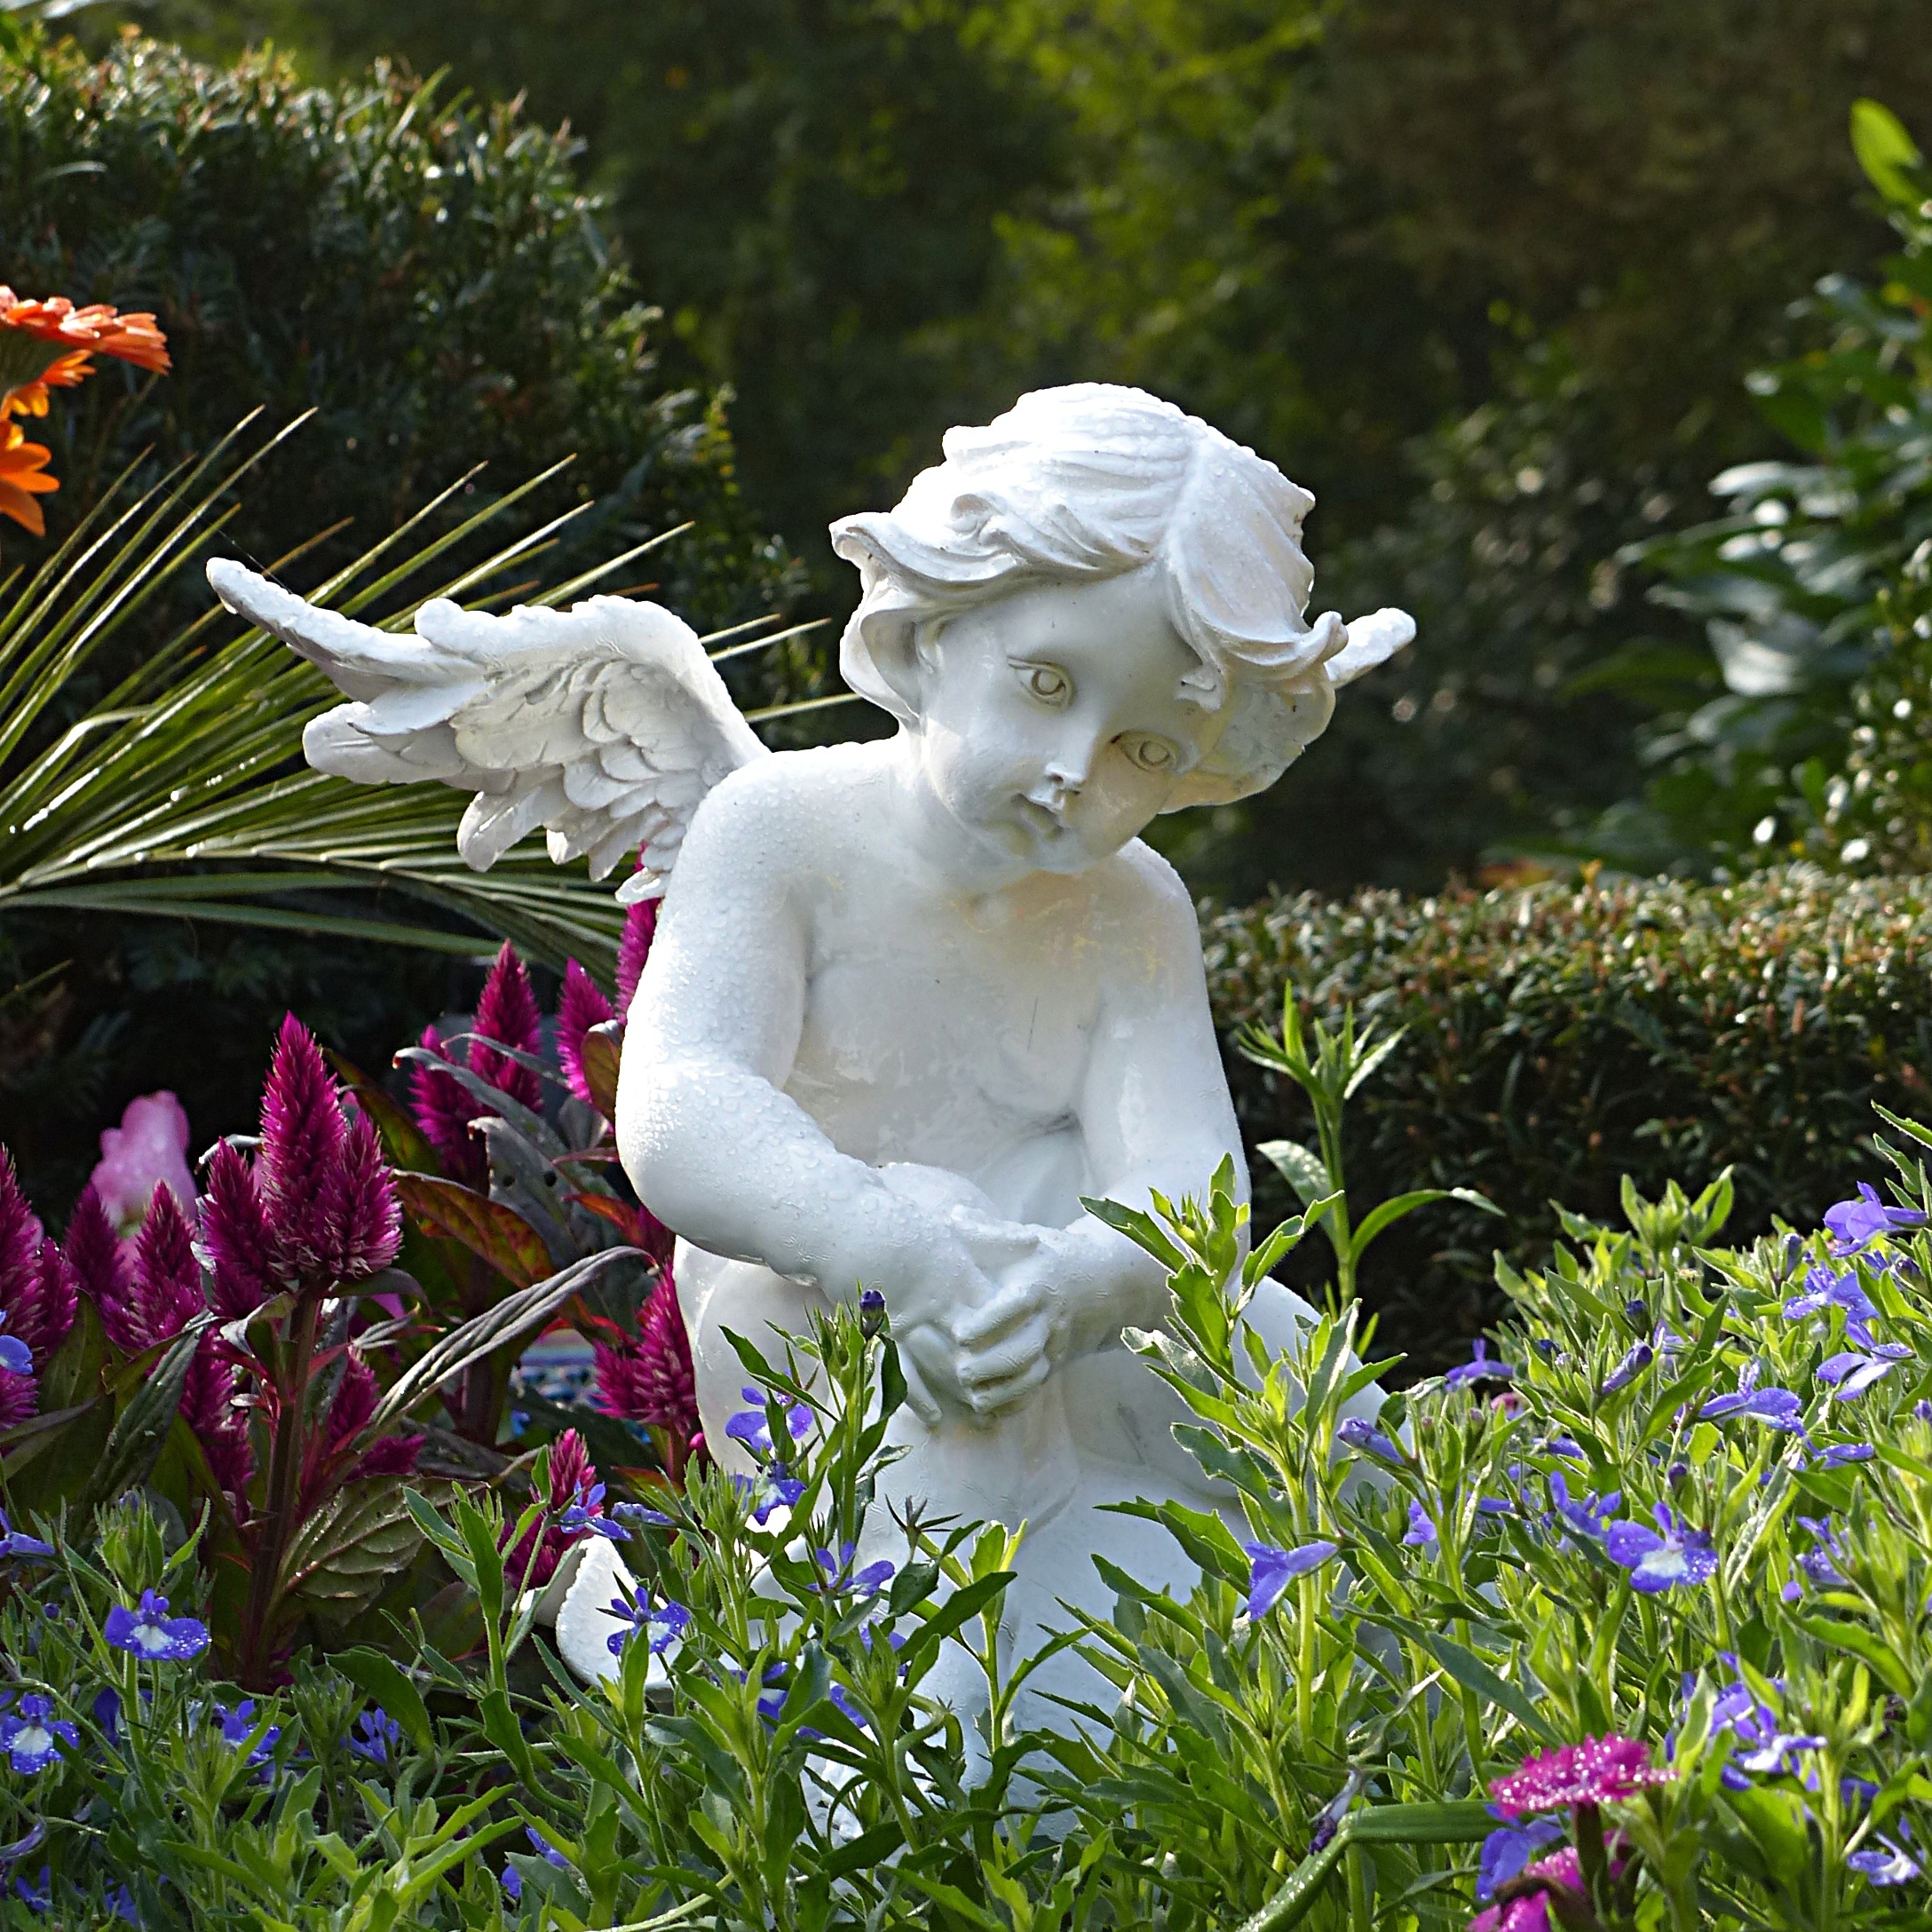
grass, plant, lawn, meadow, flower, monument, statue, sitting, botany, cemetery, garden, flora, sculpture, angel, art, figure, fictional character